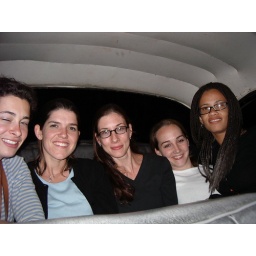
five american girls crammed in the back of one giant cuban car